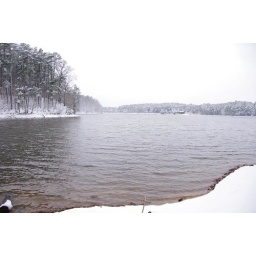
Again, the lake levels are low - I would normally be knee-deep in water standing here.